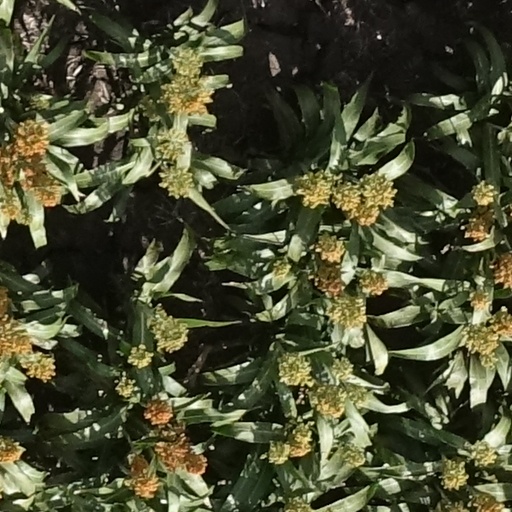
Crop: sorghum